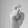
ASL letter: X